Repetitive tuning

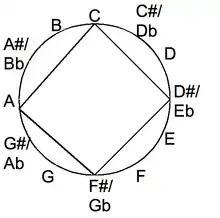
Minor-thirds tunings repeat its four notes after four strings (twice on an eight-string guitar).

In each minor-thirds tuning, every interval between successive strings is a minor third. It repeats its open-notes after four strings. Doubled notes have different sounds because of differing "string widths, tensions and